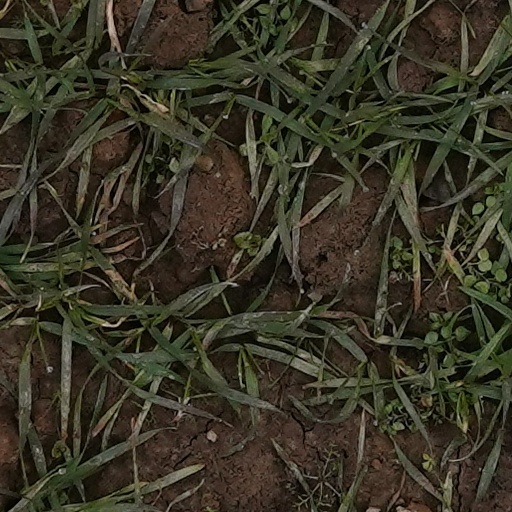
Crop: wheat